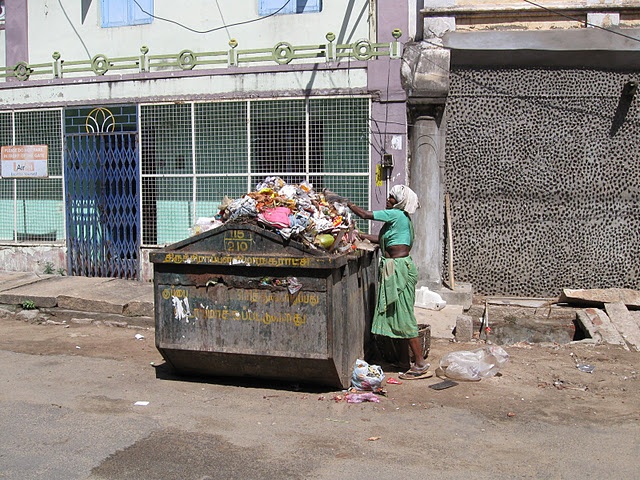
குப்பைகளைக் கூட்டிச் சேகரித்துத் தொட்டியில் நிரப்பும் பெண்.